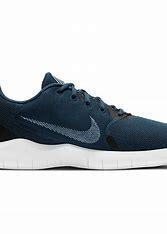
Brand: Nike
Model: Flex Experience Run 10